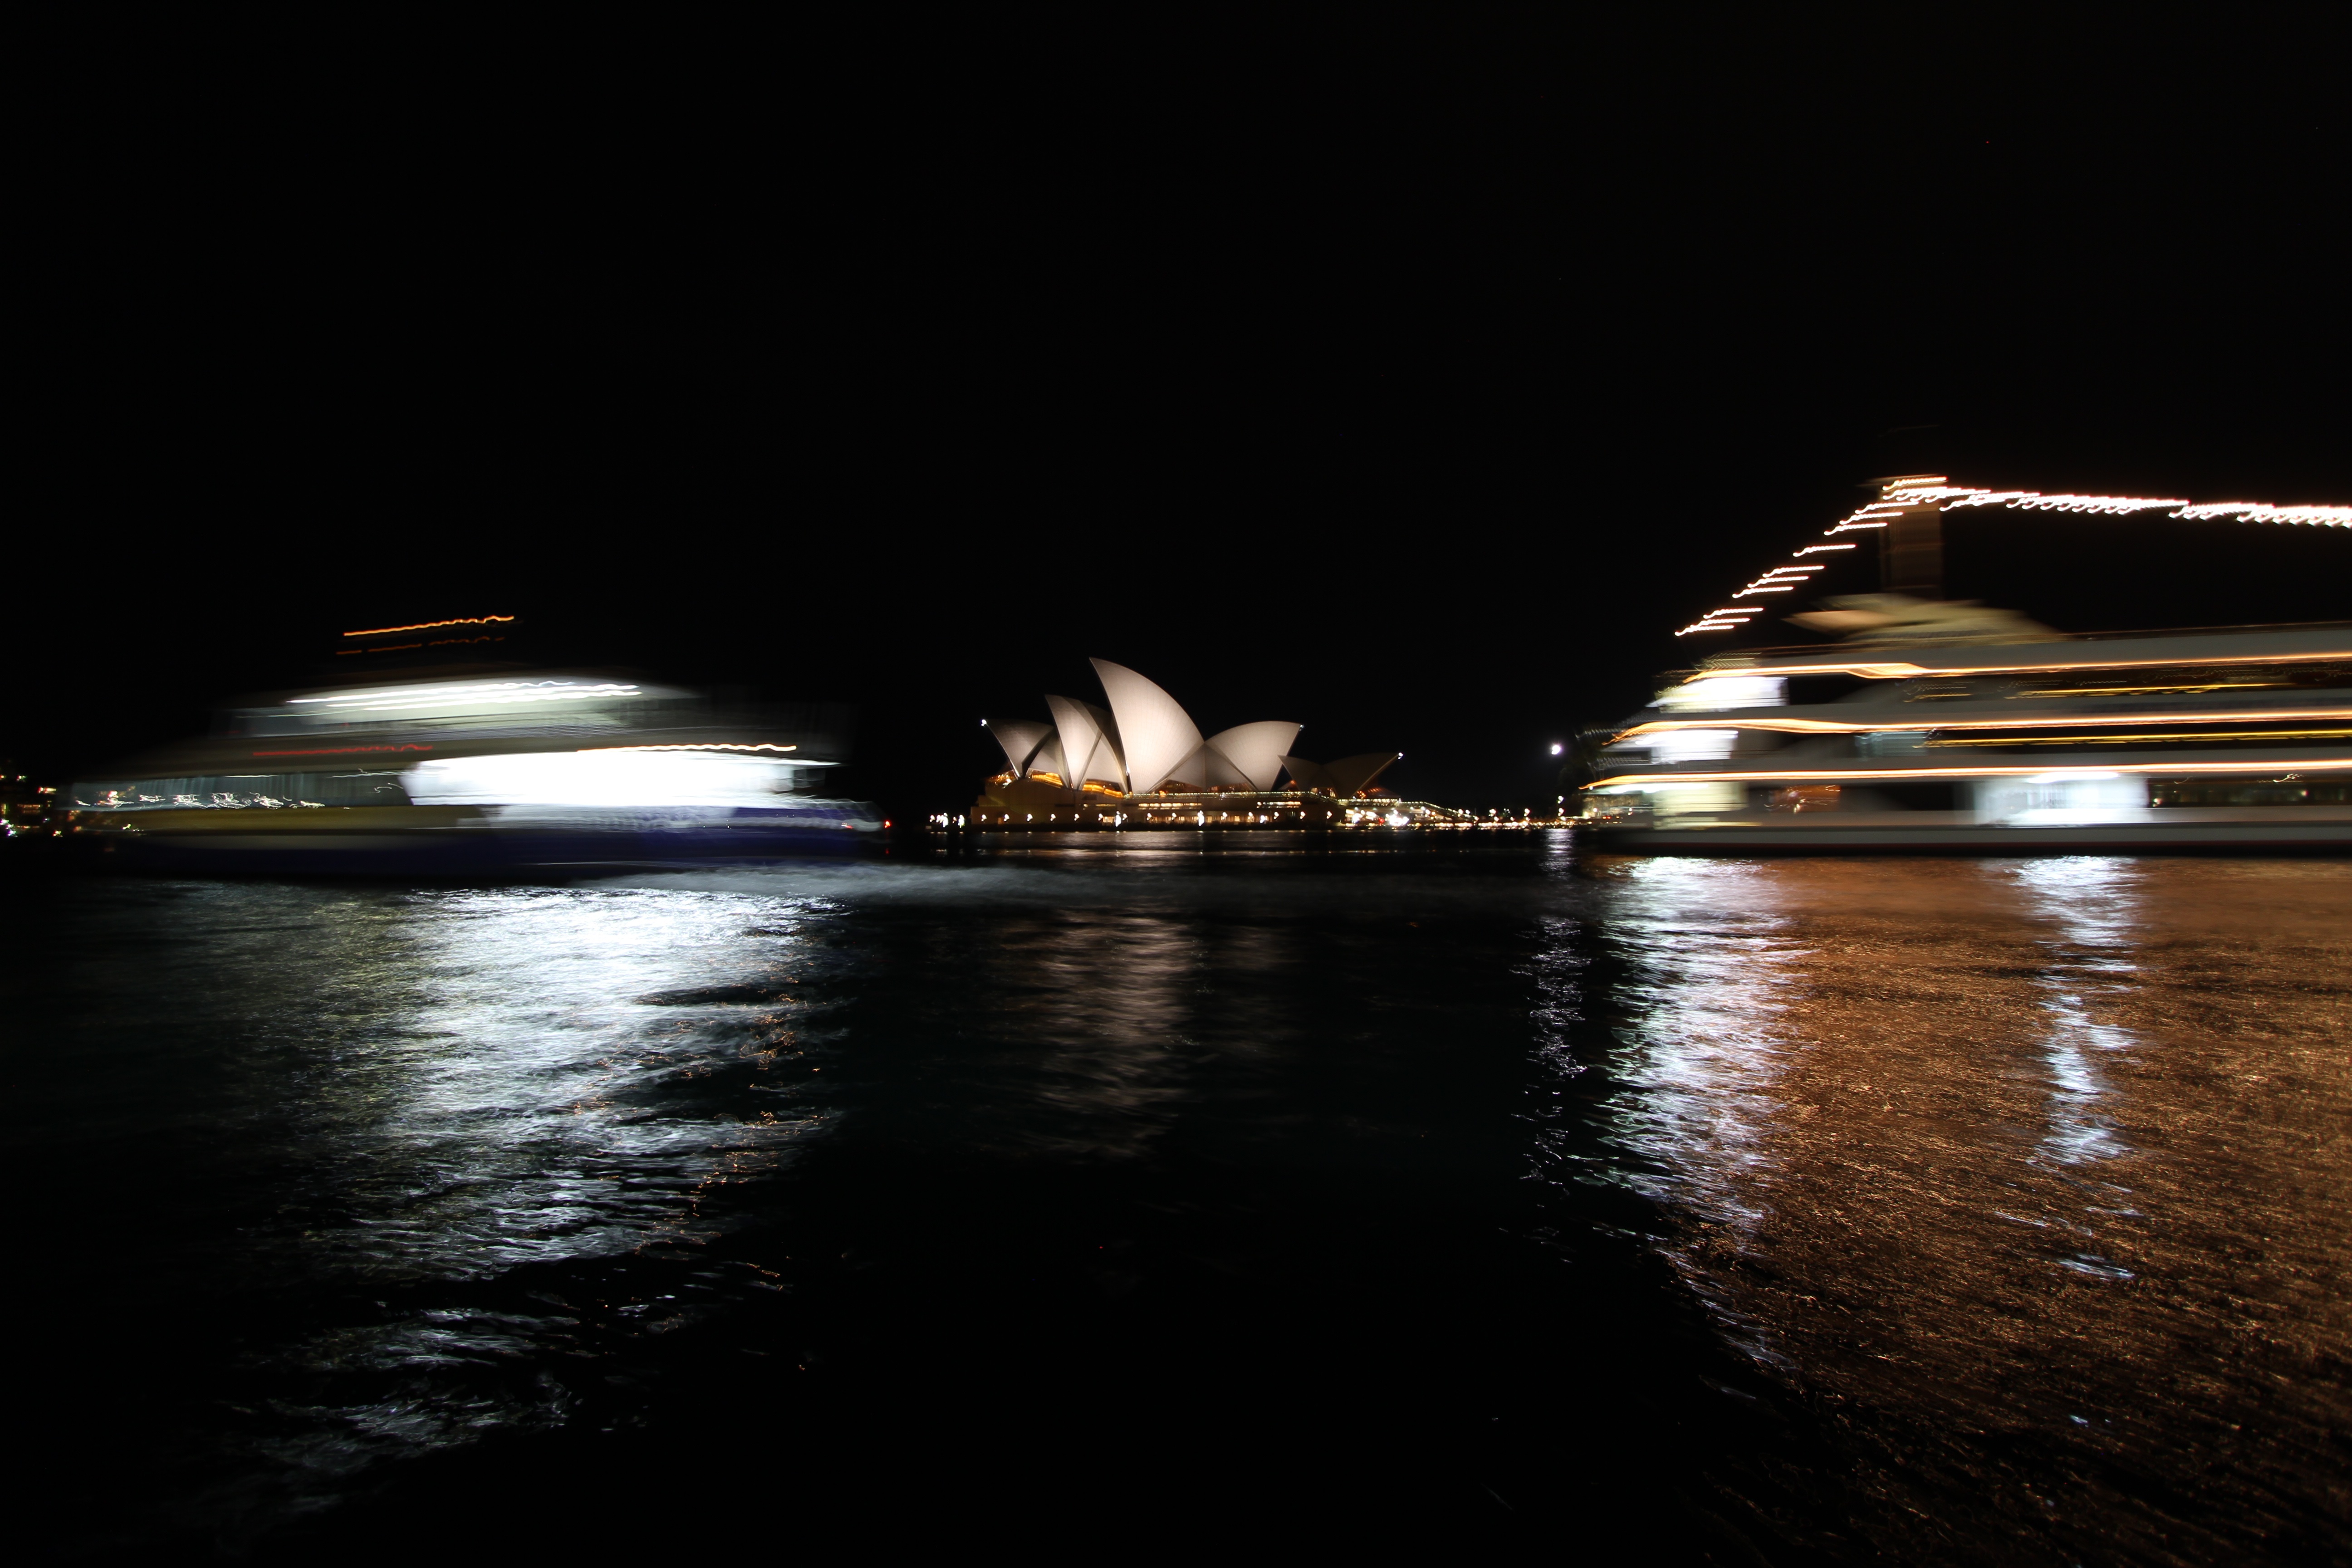
light, boat, bridge, night, dusk, evening, reflection, vehicle, darkness, lighting, moonlight